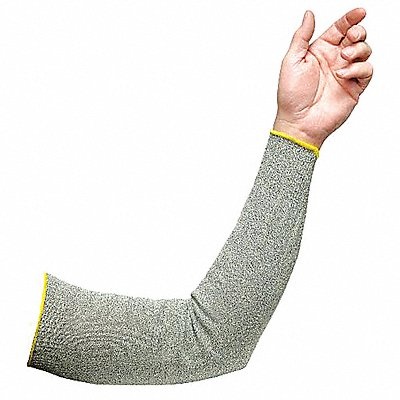
Cut Resistant Sleeve Cut 3 HPPE/SS 14
Cut-Resistant Sleeve ANSI/ISEA Cut Level 3 Sleeve Style Sleeve Color Brown ANSI/ISEA Abrasion Level 0 ANSI/ISEA Puncture Level 0
Brand: WHIZARD
Category: Business & Industrial > Work Safety Protective Gear > Safety Gloves > Cut-Resistant Safety Gloves